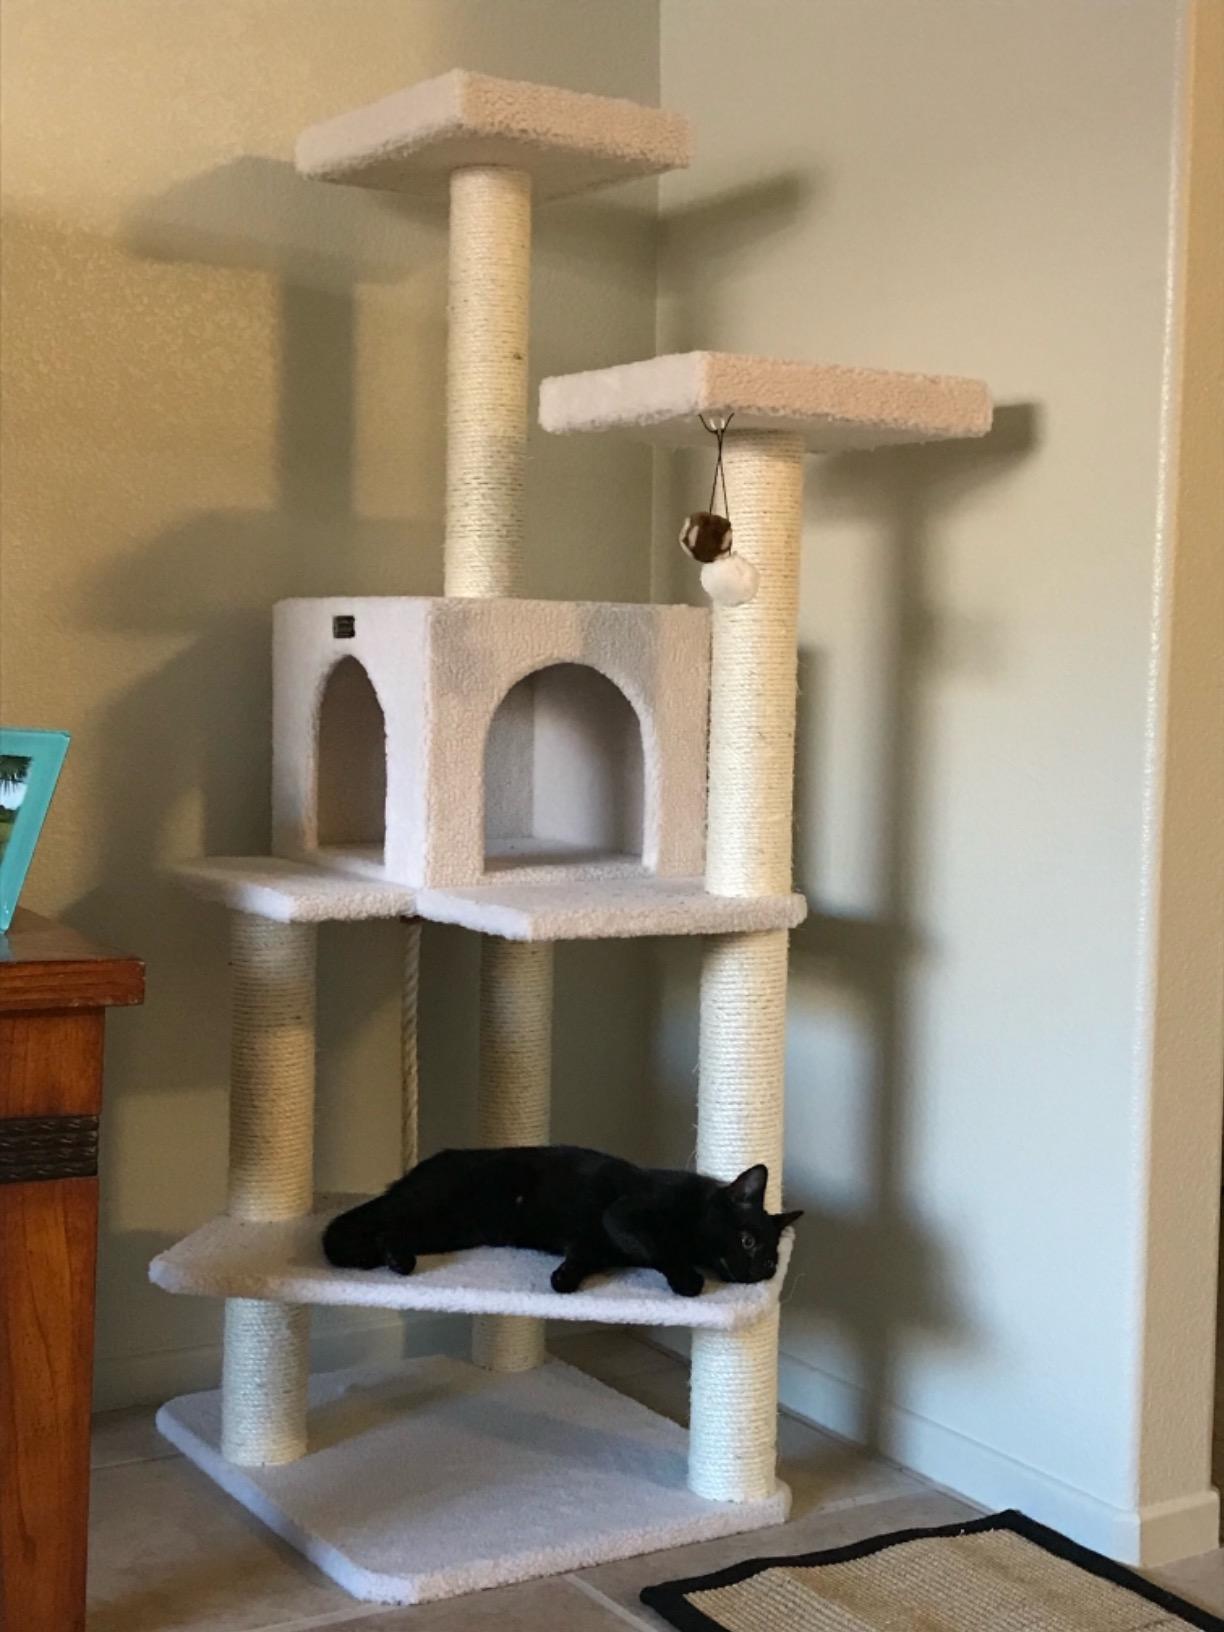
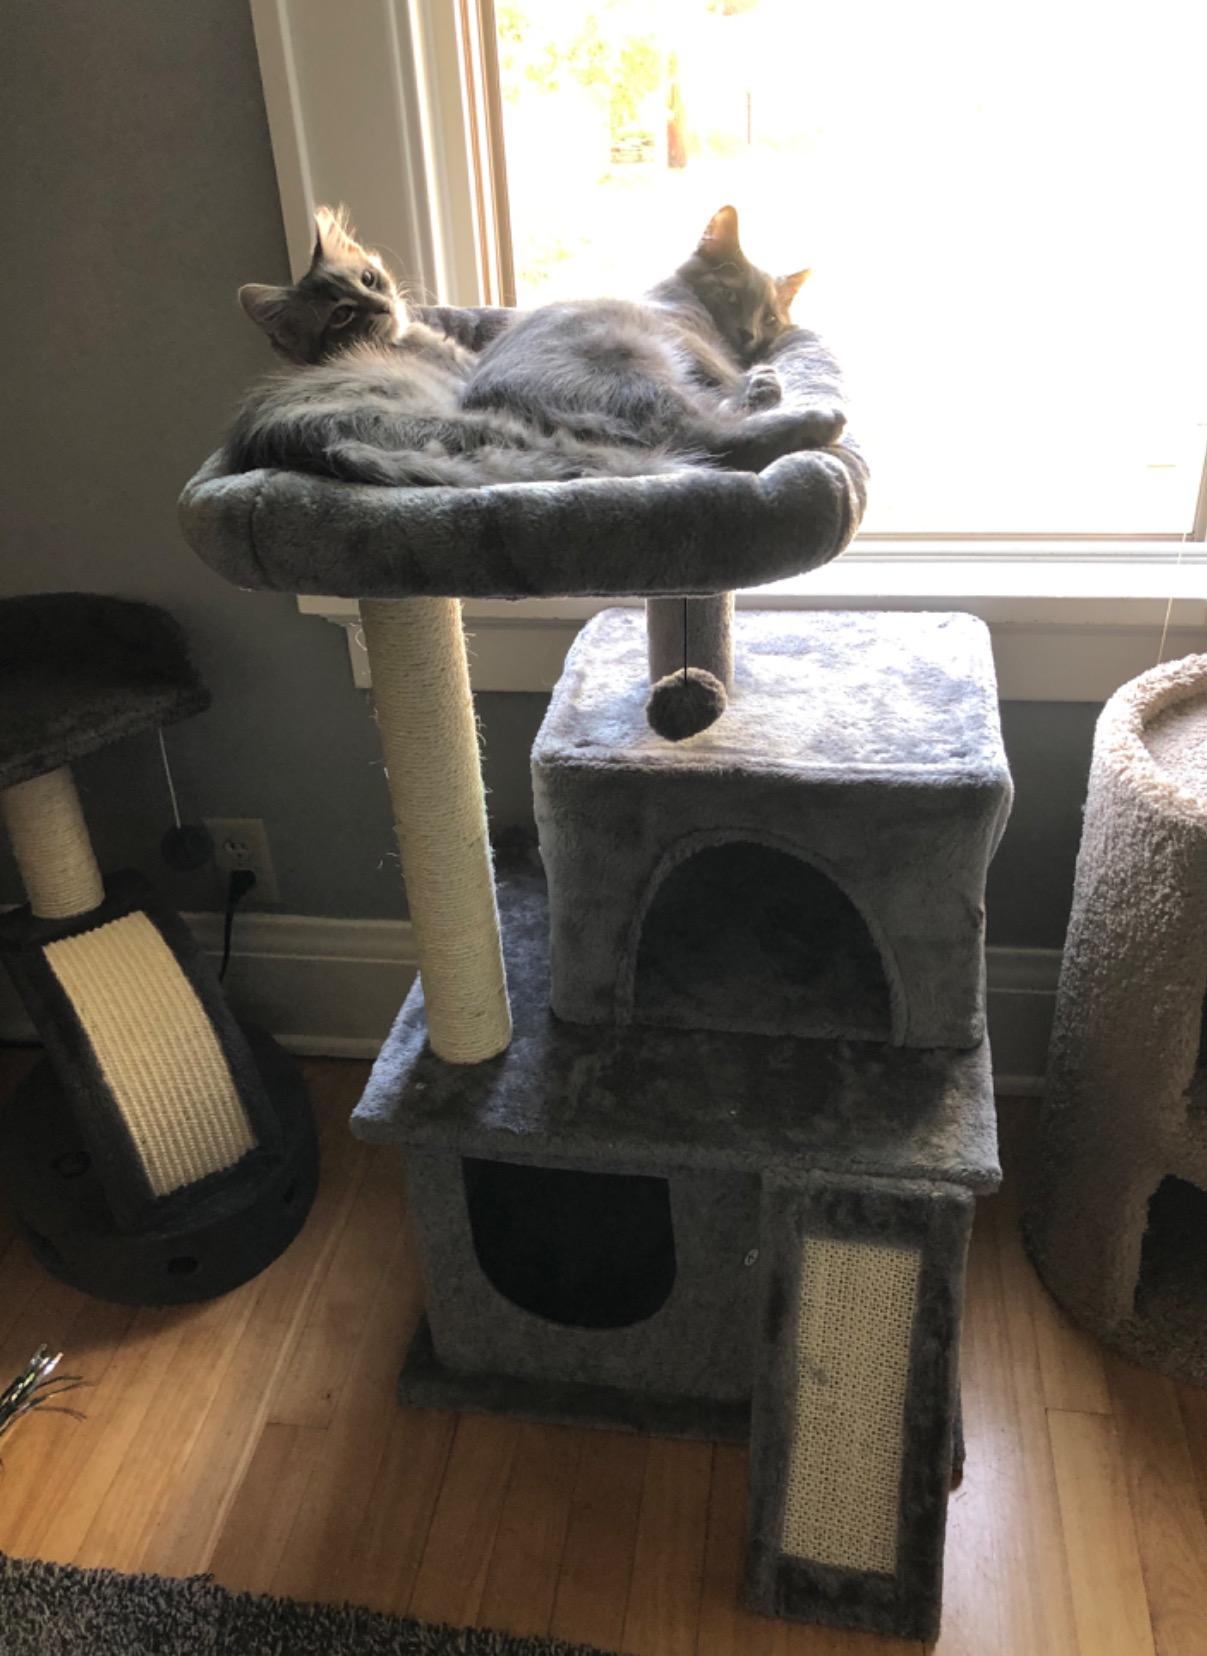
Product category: items_cat tree
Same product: no